Louis XV

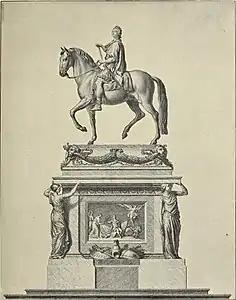
Design by Edmé Bouchardon for statue of the King on Place Louis XV

On 5 January 1757, as the King was getting into his carriage in the courtyard of the Grand Trianon Versailles, a demented man, Robert-François Damiens, pushed through the King's guards and attacked the King, stabbing him in the side with a small knife. The King's guards seized Damiens, and the King ordered them to hold him but not harm him. The King walked up the steps to his rooms at the Trianon, where he found he was bleeding profusely. He summoned his doctor and a priest, and then fainted. Louis was saved from greater harm by the thickness of the winter clothing he was wearing. When the news reached Paris, anxious crowds gathered in the streets. The Pope, the Archduchess of Austria, and King George II, with whom France was at war, sent messages hoping for his swift recovery. Damiens was tortured to see if he had accomplices, and was tried before the Parlement of Paris, which had been the most vocal critic of the King. The Parlement demonstrated its loyalty to the King by sentencing Damiens to the most severe possible penalty. On 28–29 March 1757 Damiens was executed on the Place de Grève in Paris by dismemberment, following which his body was burned on a bonfire. The house where he was born was burned down, his father, wife and daughter were banished from France, and his brothers and sisters were required to change their name. The King recovered physically very quickly, but the attack had a depressive effect on his spirits. One of his chief courtiers, Duford de Cheverny, wrote afterwards: "it was easy to see that when members of the court congratulated him on his recovery, he replied, 'yes, the body is going well', but touched his head and said, 'but this goes badly, and this is impossible to heal.'" After the assassination attempt, the King invited his heir, the Dauphin, to attend all of the Royal Council meetings, and quietly closed down the château at Versailles where he had met with his short-term mistresses."